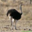
Label: bird